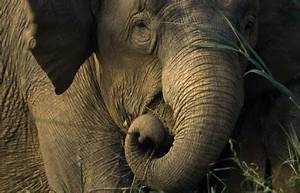
Label: elefante